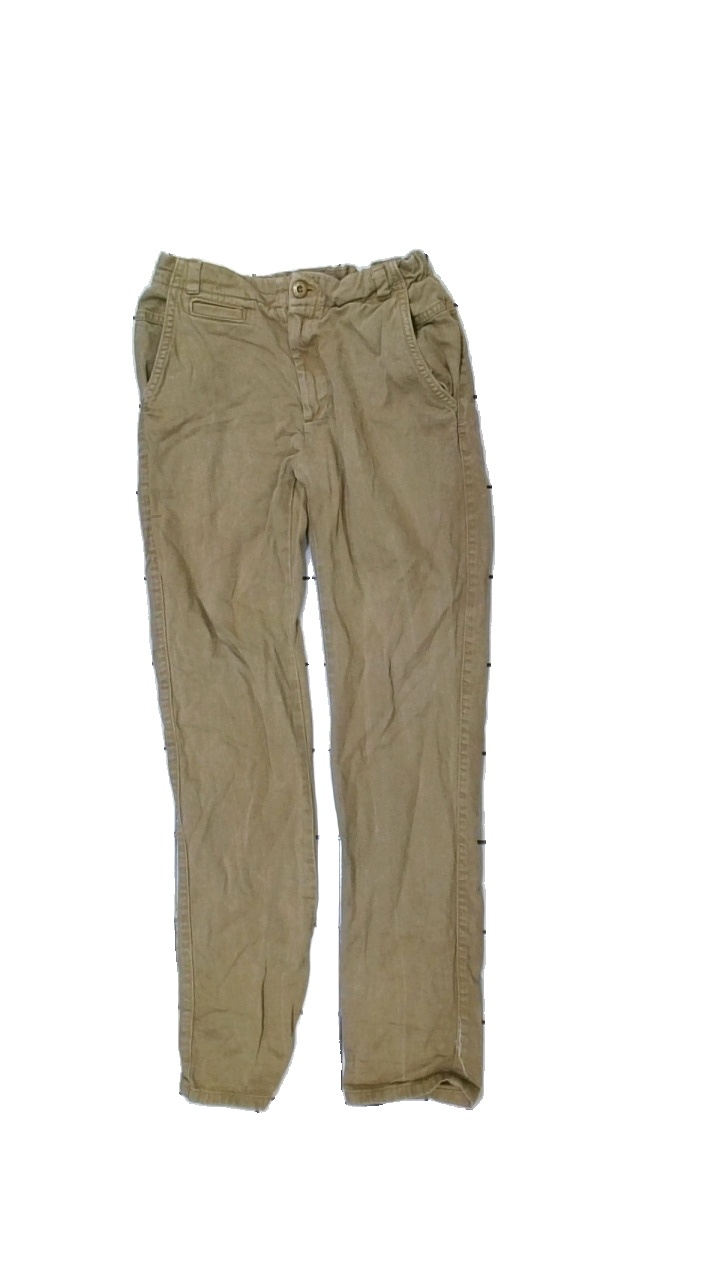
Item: Trousers (Children)
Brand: Zara
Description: bruna byxor, urtvättade och hål i skrevet
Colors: Brown
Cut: Regular
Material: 69% cotton 31% viscose
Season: All
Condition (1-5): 1
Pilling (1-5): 2
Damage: hål skrev
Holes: Major
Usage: Export
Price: <50